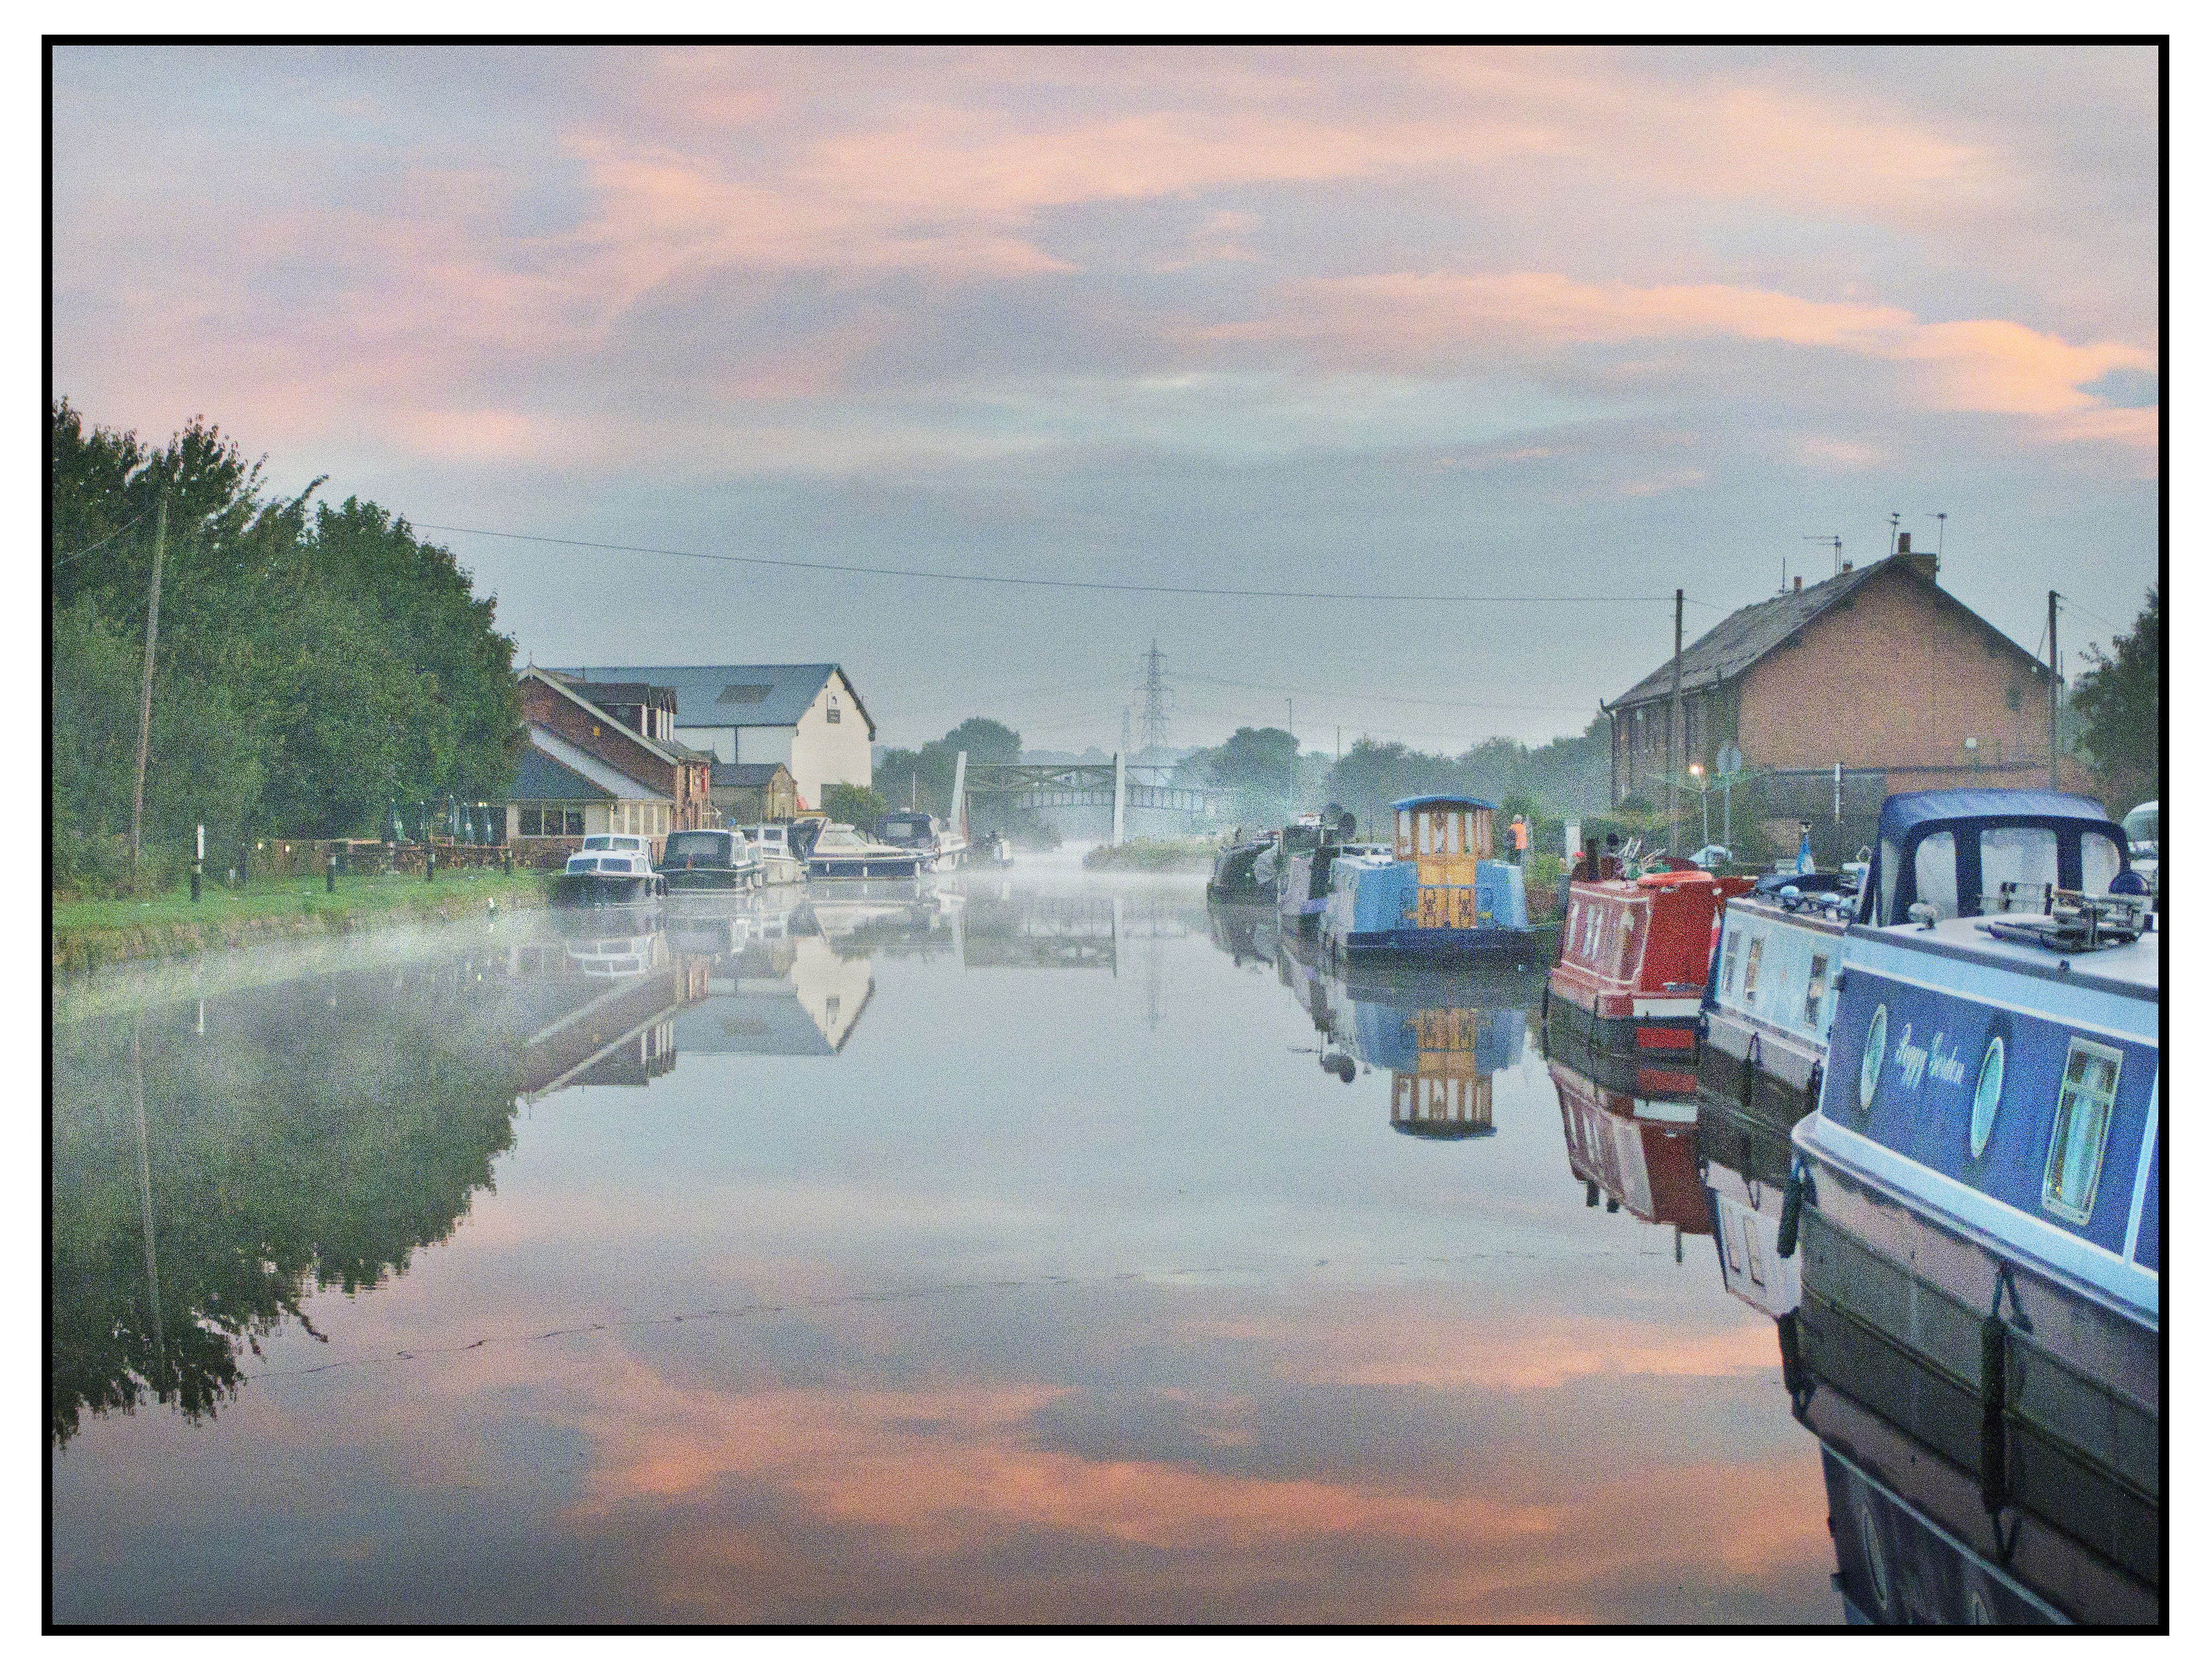
water, sky, fog, sunrise, mist, boat, canal, cityscape, reflection, waterway, yorkshire, colors, reflections, wakefield, ferryboat, pub, narrowboat, barge, moored, airandcaldercanal